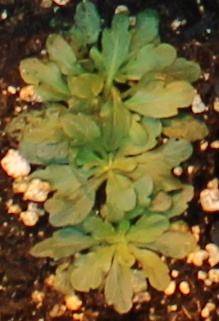
Label: Horseweed